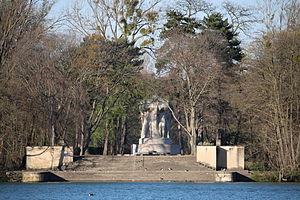
Île du souvenir au Parc de la tête d'or, 6 avril 2015
Le monument aux morts de l'île du Souvenir est un monument aux morts dédié aux victimes de la Première Guerre mondiale situé sur l'île du Souvenir, dans le parc de la Tête d'or à Lyon en France.
Louis Bertola, né le 24 mai 1891 à Borgosesia et mort le 2 janvier 1973 à Saint-Martin-de-Ré, est un sculpteur français d'origine italienne, lauréat du prix de Rome de sculpture en 1923.